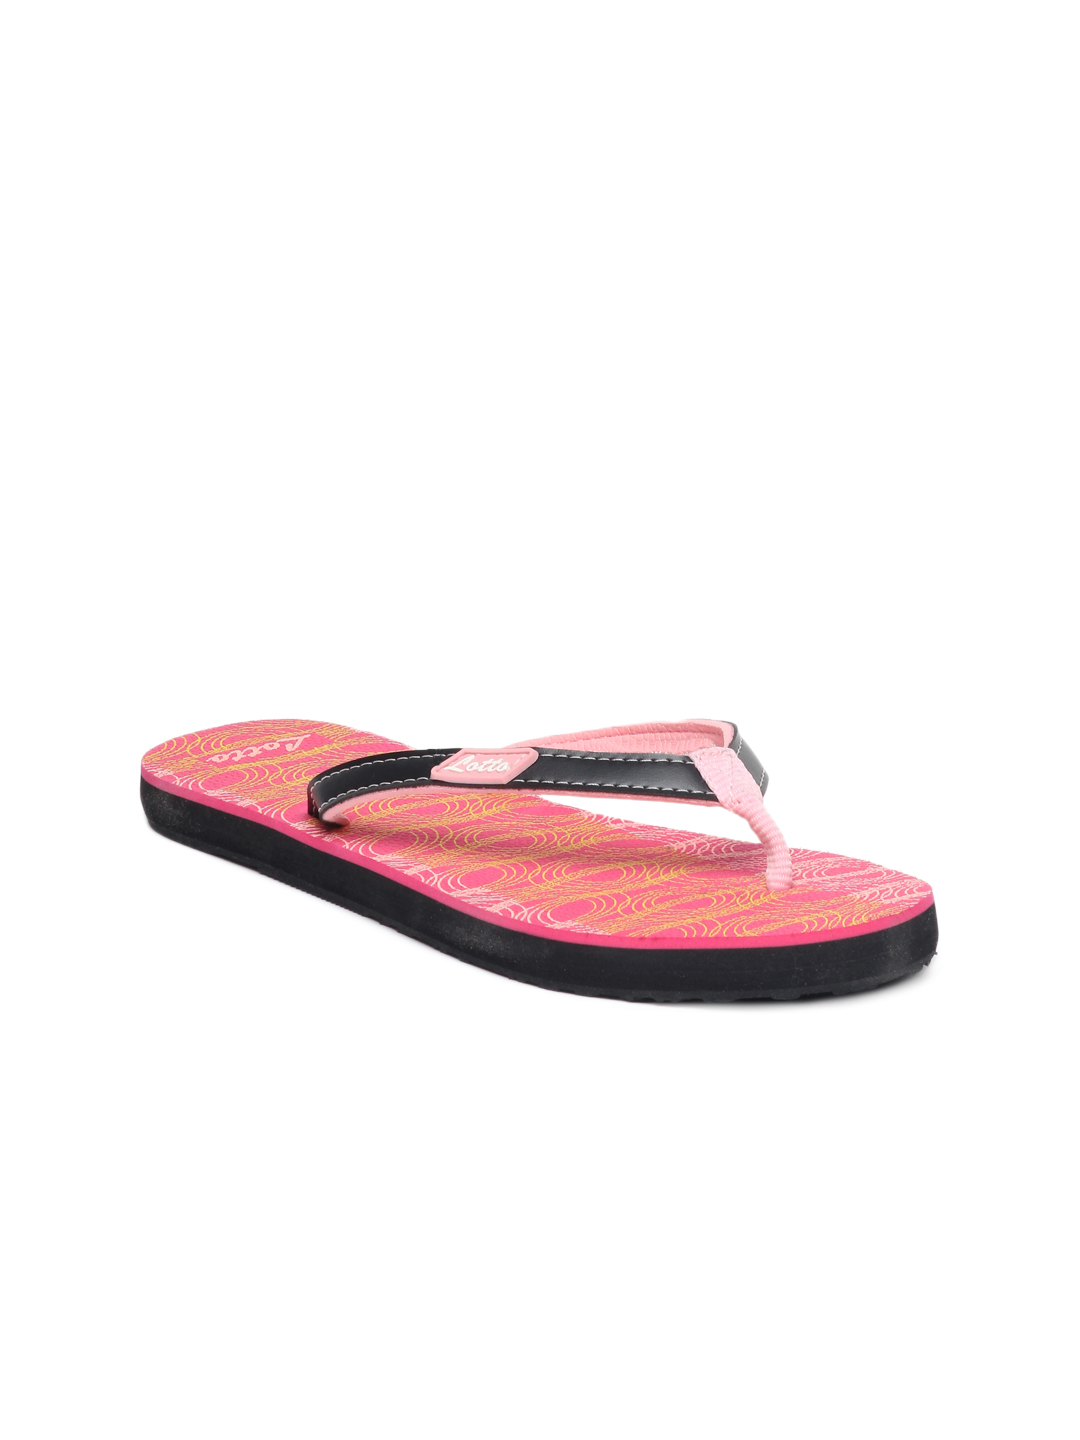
Lotto Women Pink Flip Flops
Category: Footwear / Flip Flops / Flip Flops
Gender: Women
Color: Pink
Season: Summer 2012
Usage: Casual